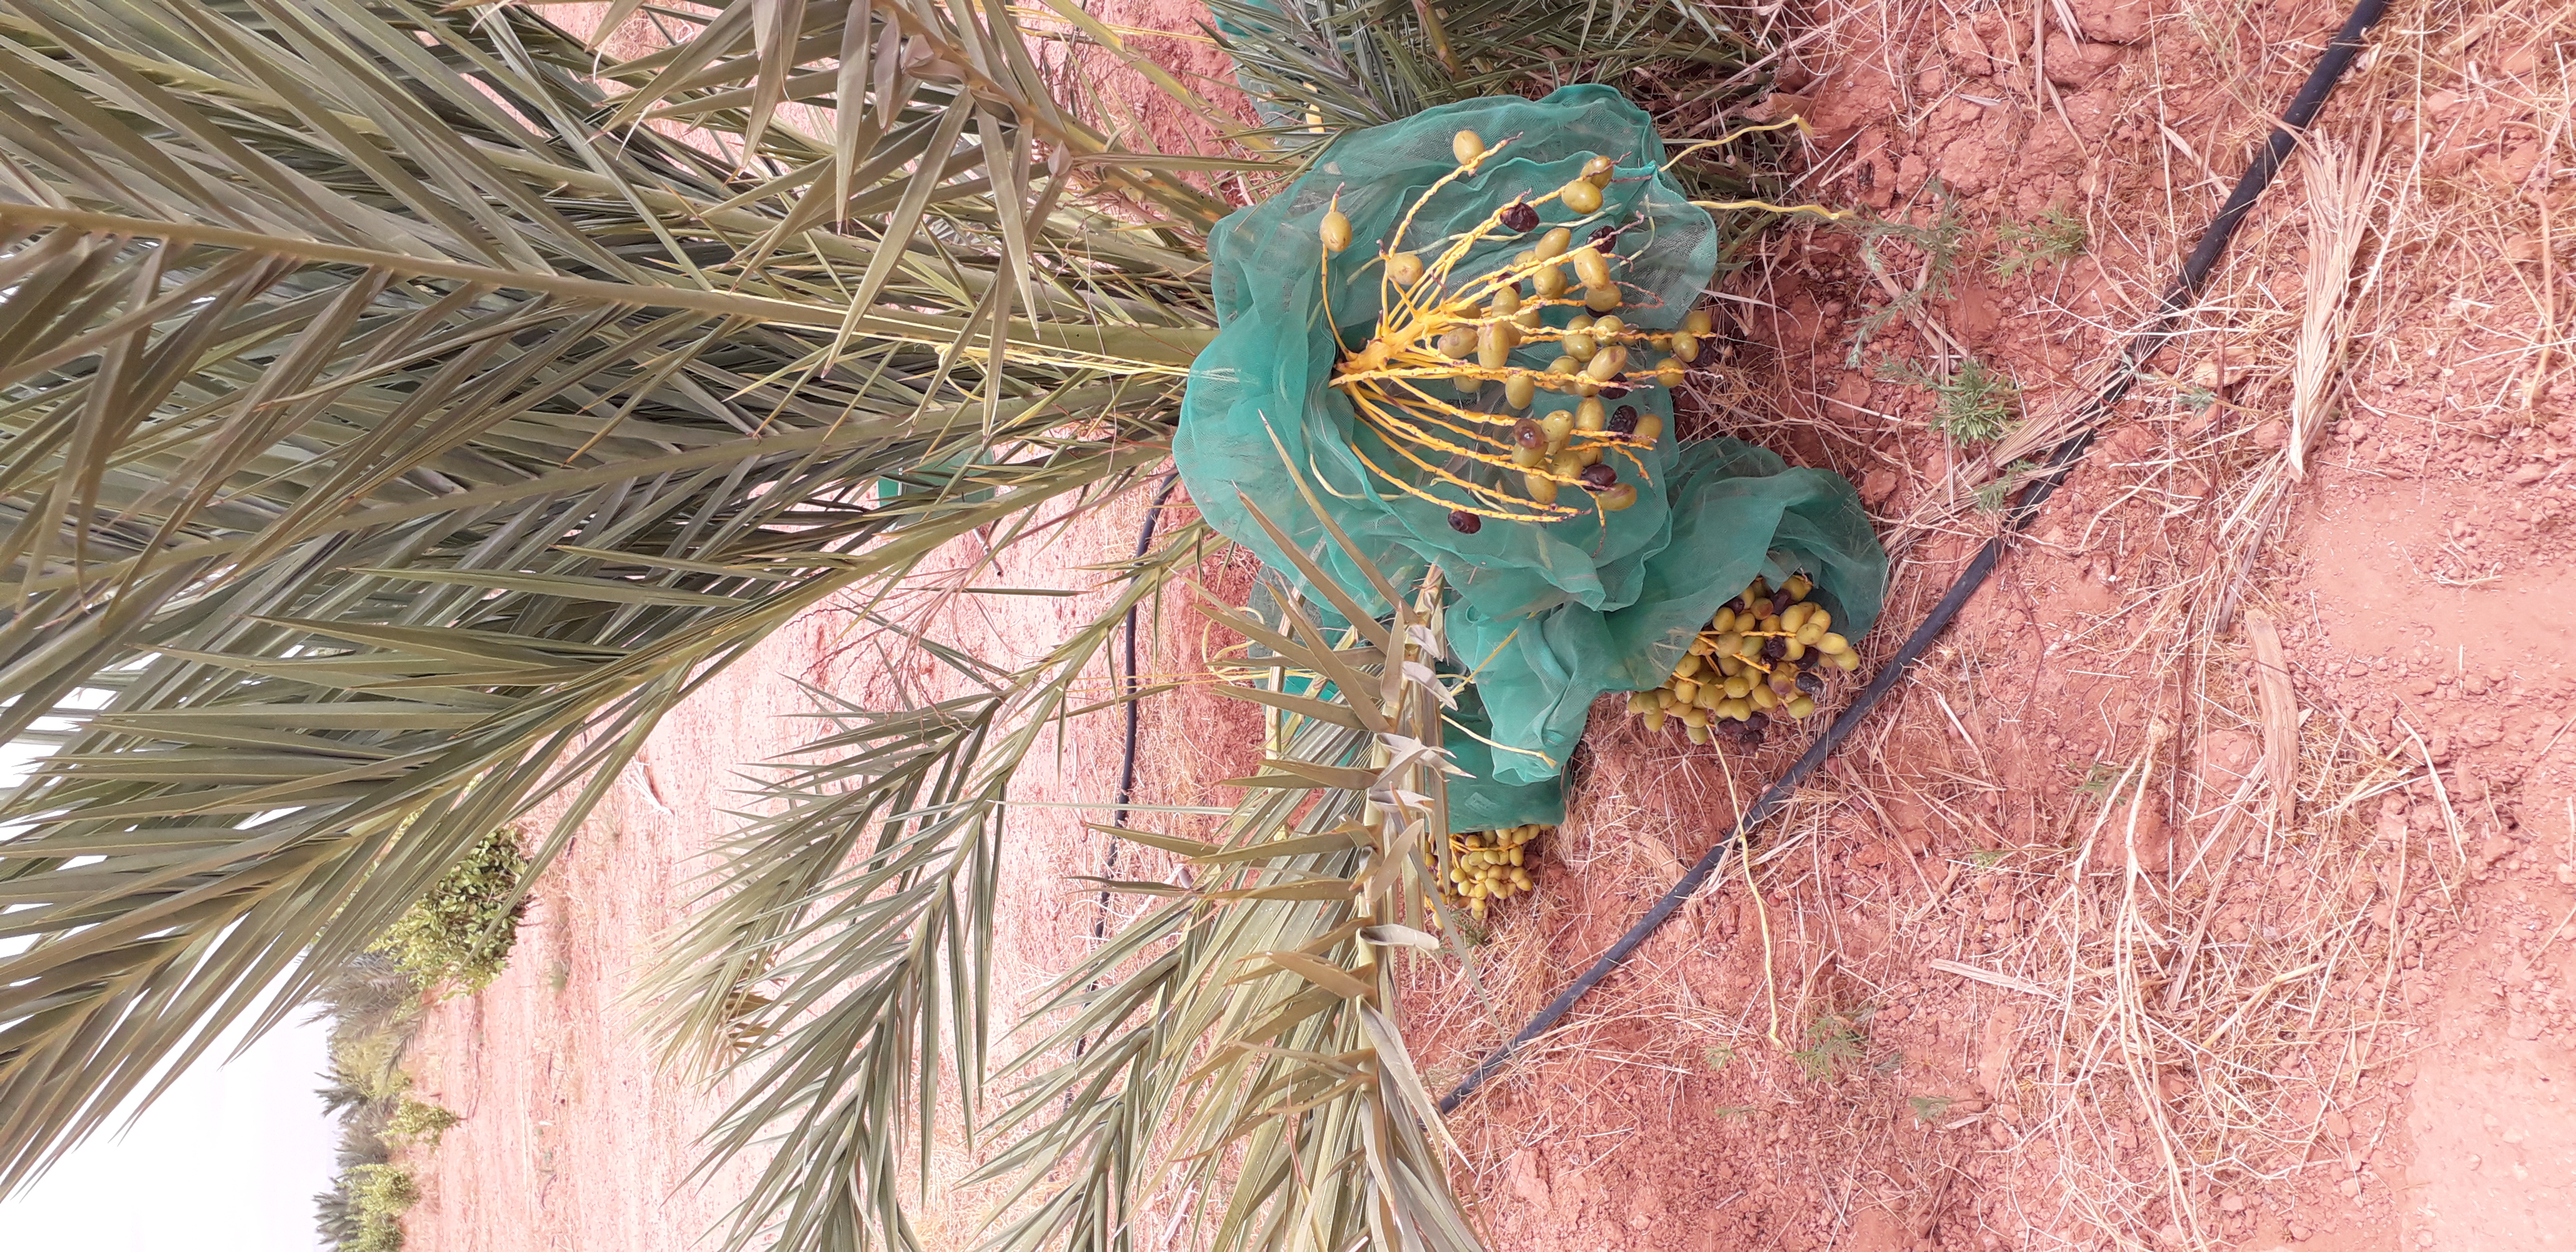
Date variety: kholt